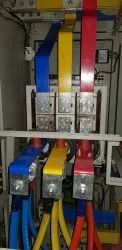
Label: SFU_Bus_Modification_Electrical_Service